Death in the Byzantine Empire

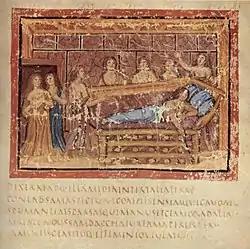
"Death of Dido", miniature from the Vatican Virgil, early 5th century

The Byzantines certainly believed that death was not the end. At the same time, they believed that the existence of the soul outside the body was a matter of mystical experience rather than theological study. Most early Christian writers agreed that death consisted in the separation of the conscious soul from the material body, and believers hoped to await the end of the world in a comfortable place —Bosom of Abraham— and then to rise in the flesh and see the triumph of Christ. The position of the Byzantine Church on eschatological issues was in line with Orthodox dogma and left little room for interpretation. The Nicene-Chalcedonian Creed contained the dogma of the expectation of the resurrection from the dead and the future life. Christian theologians from Hippolytus of Rome (2nd-3rd centuries) believed that the resurrection would be physical, not spiritual. In the eighth century, one of the Church Fathers, John of Damascus, in his "Sacred Parallels", in the chapter "On the Time of Death", asserted that souls wait in the afterlife for the time determined by God, when all will be resurrected, but not by incarnation of souls, but bodily. Because of local peculiarities, the question of the bodily resurrection was given considerable attention in Egypt. Despite the condemnation of the custom of mummification by such prominent theologians as Shenoute and Augustine of Hippo, many Egyptians wished to preserve their bodies in a secure tomb for the greater assurance of resurrection.